Red Dragon (1965 film)

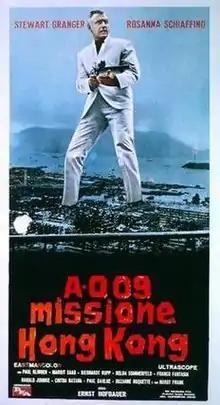

Red Dragon is a 1965 West German-Italian spy film directed by Ernst Hofbauer and starring Stewart Granger, Rosanna Schiaffino, and Margit Saad. It was released in Germany as "Das Geheimnis der drei Dschunken" and "A 009 missione Hong Kong" in Italy. It was released in the United States as a double feature with "Lightning Bolt" by Woolner Brothers in 1967 under the title "Code Name Alpha".